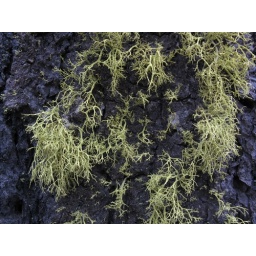
A close-up of the beautiful green moss that grows on many of the trees in Yosemite.